2010 British Grand Prix

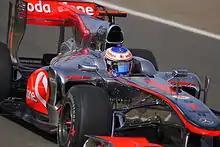
Jenson Button qualified in fourteenth after struggling to find the correct balance with his car.

The second session saw the elimination of Jenson Button, with commentator Martin Brundle noting that the McLaren MP4-25 was incredibly rough over the bumps in the circuit, particularly on the approach to the new section. The Renaults of Robert Kubica and Vitaly Petrov also struggled despite their promising form in practice, and while Kubica just made it through to Q3, Petrov's session ended early when the car developed a fuel problem. Although the team were able to get the Russian out for one final lap at the end of the session, it was a sedate effort that only elevated him to sixteenth. Following the worst qualifying performance of his career in Valencia, Michael Schumacher set the fifth-fastest time of the session, with the team attributing their recent run of poor results to upgrading the car without fully understanding the effects of their new parts. Vitantonio Liuzzi was issued with a five-place penalty after qualifying for impeding Nico Hülkenberg when the Italian violently cut across the Williams driver as he made a mistake at Abbey. At the end of the session, Adrian Sutil had qualified eleventh, ahead of Kamui Kobayashi, Hülkenberg, Button, Petrov and Sébastien Buemi, with Liuzzi relegated to twentieth place after his penalty.